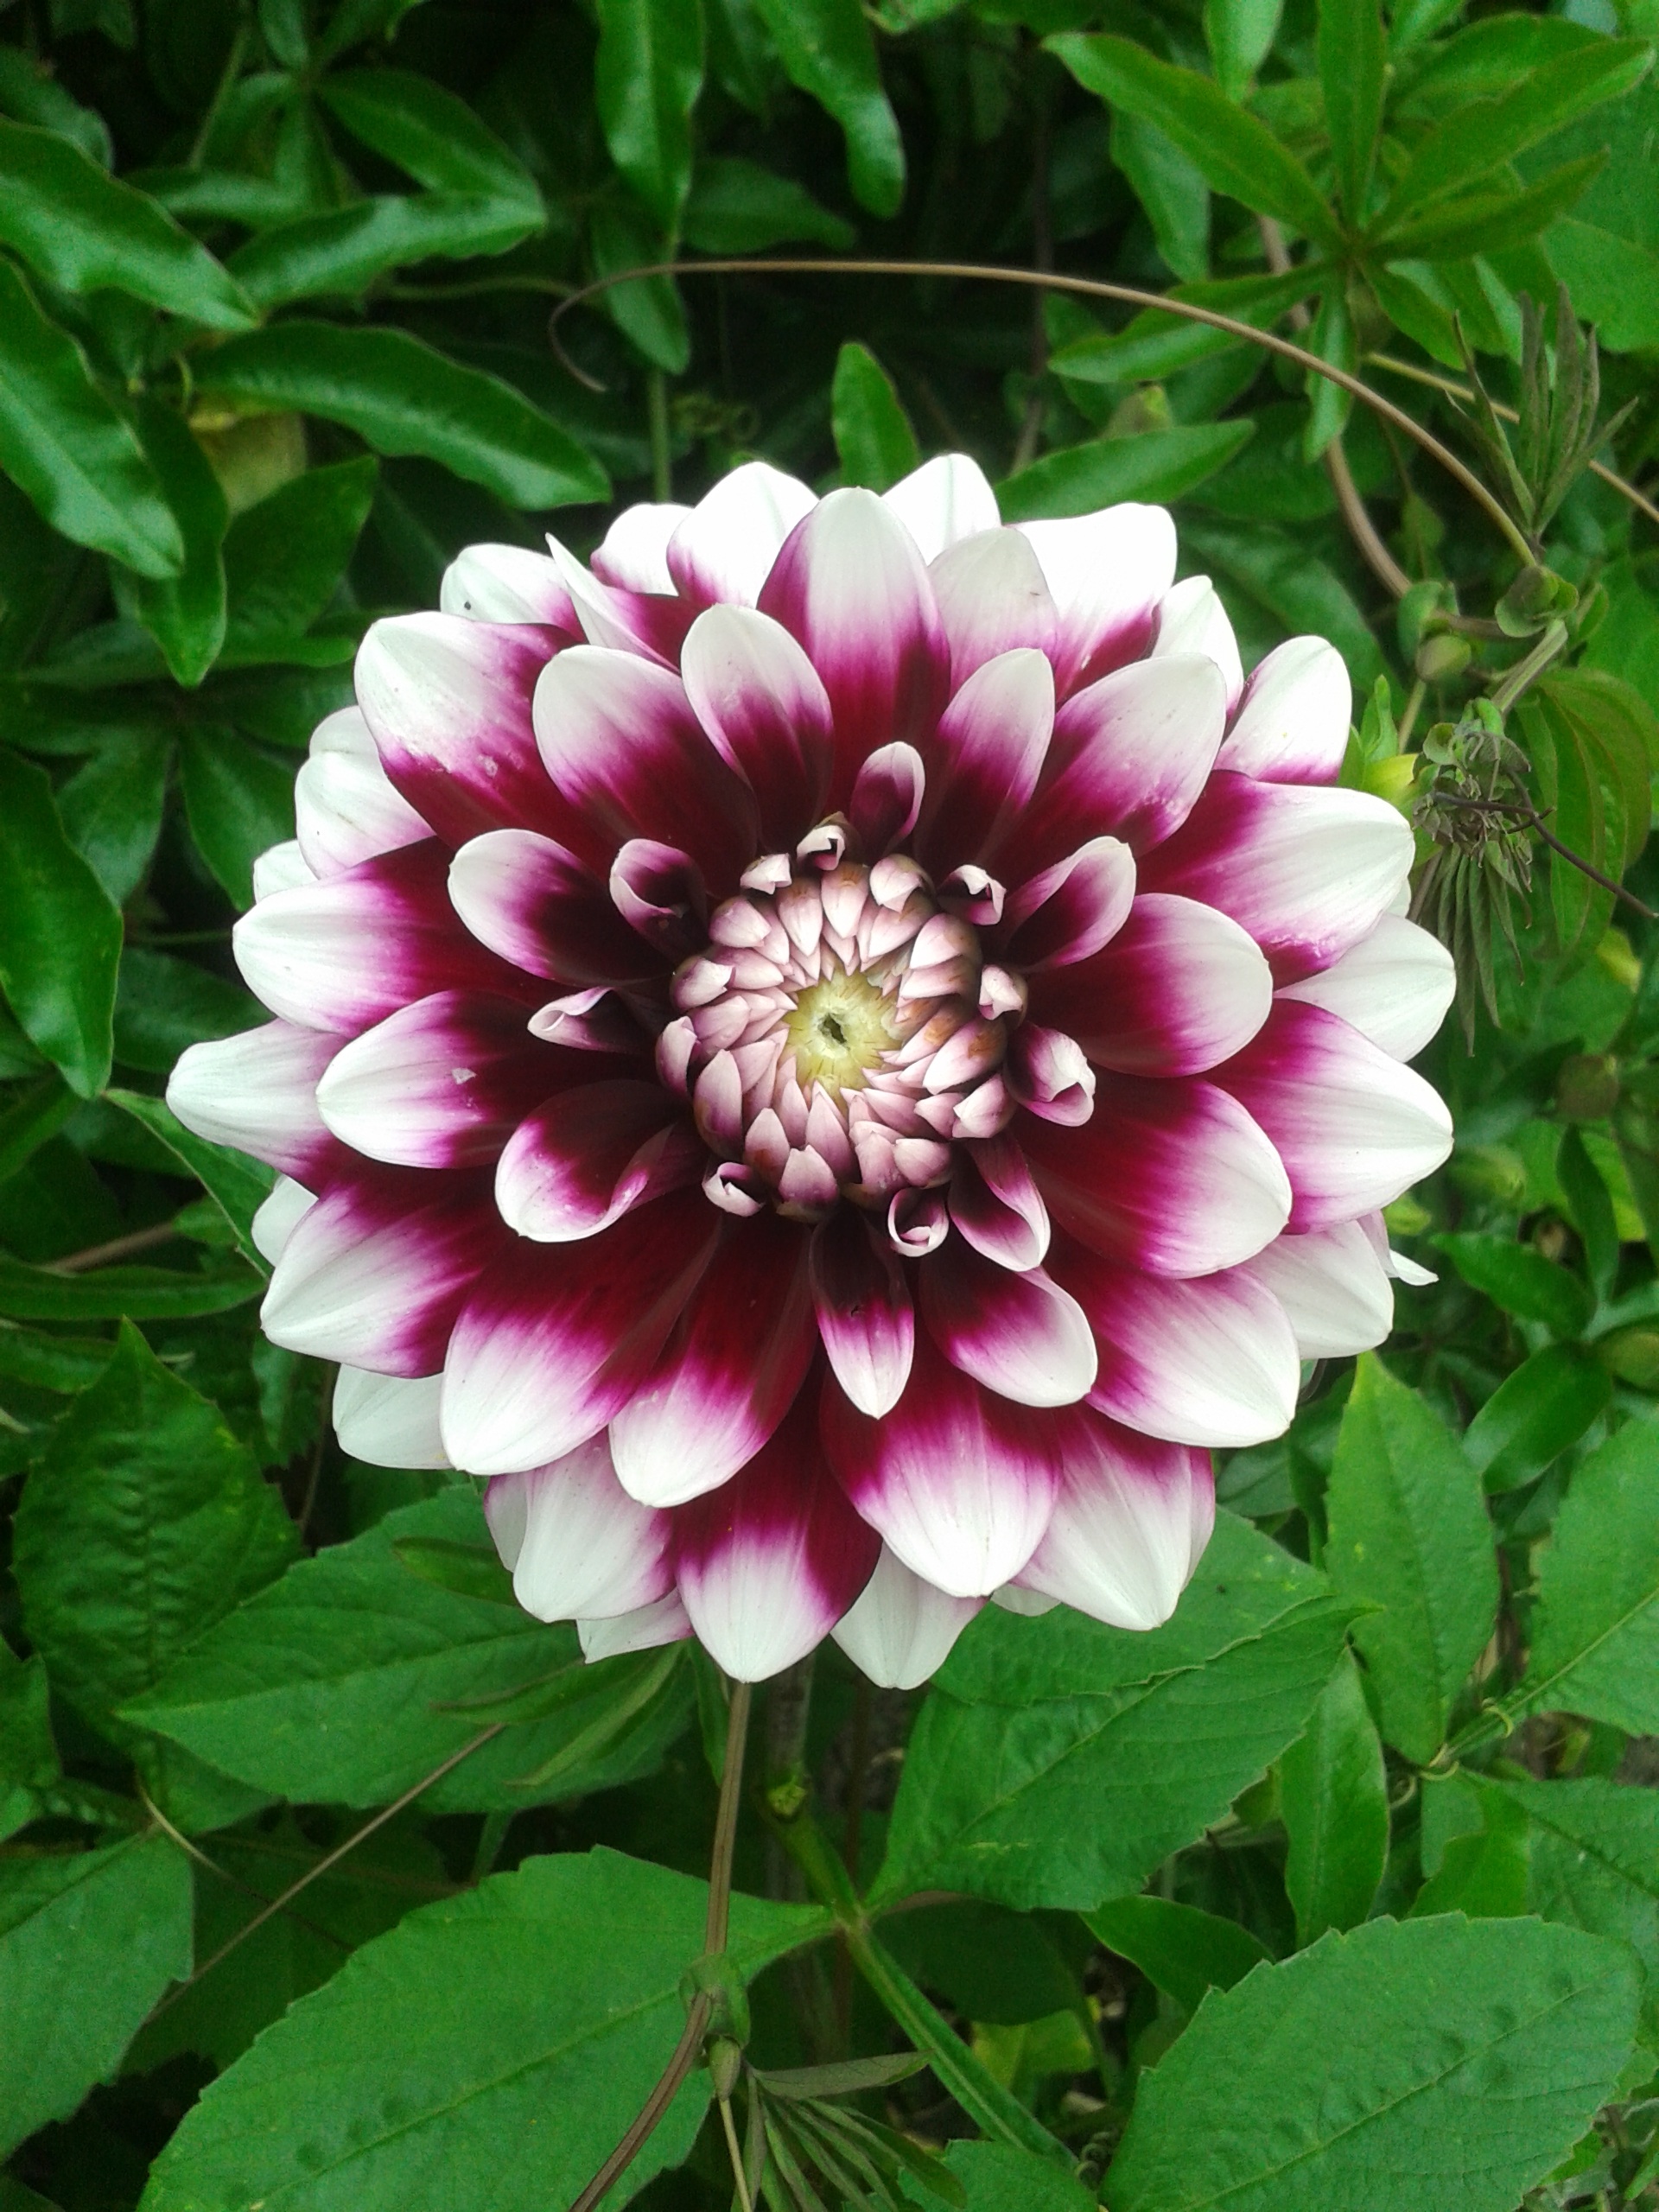
nature, plant, flower, petal, bloom, color, botany, colorful, garden, pink, flora, flowers, dahlia, flowering, flowering plant, daisy family, annual plant, land plant, deepu